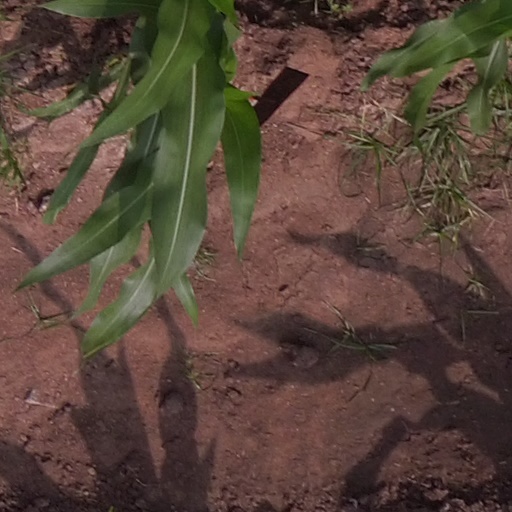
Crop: maize; corn